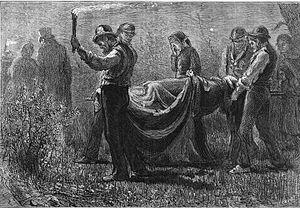
Les Temps difficiles est le dixième roman de Charles Dickens, un court roman paru non pas en publications mensuelles comme les précédents, mais en feuilleton hebdomadaire dans sa revue Household Words, du 1ᵉʳ avril au 12 août 1854.